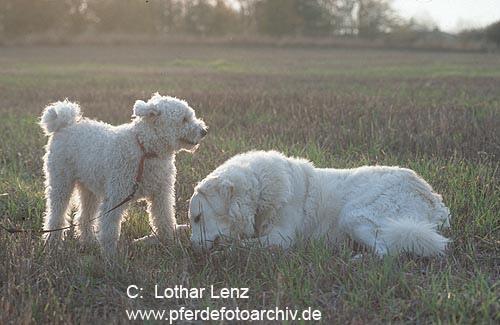
kuvasz